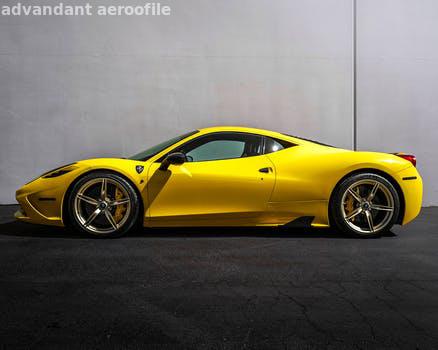
Label: Watermark